Augusto Pestana (politician)

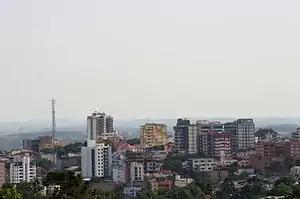
View of Ijuí

In December 1898, Pestana was appointed by the State government as Director of the settlement ("colônia") of Ijuí, created in 1890. The settlement was facing then a severe crisis caused by bad management and by quarrels among the more than ten ethnic groups present in the region (mainly Germans, Italians, Portuguese, Poles, Afro-Brazilians, Austrians, Swedes, Spaniards, Latvians and Arabs).